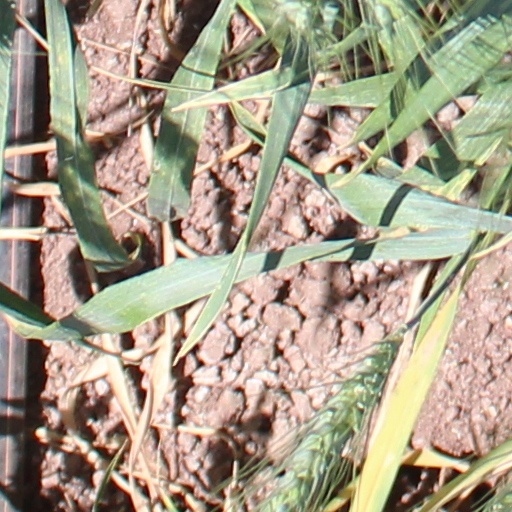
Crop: wheat